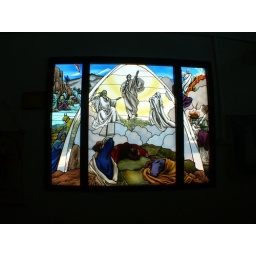
Stained glass windows in the Cathedral of the Holy Spirit